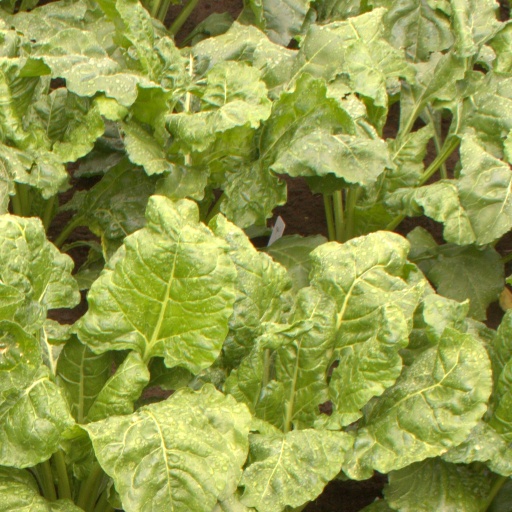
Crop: sugar beet